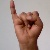
The image shows a hand gesture representing the letter 'I' in Indian Sign Language.